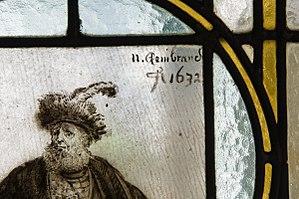
Baruch Spinoza [baʁuk spinoza], né le 24 novembre 1632 à Amsterdam et mort le 21 février 1677 à La Haye, est un philosophe néerlandais. Il occupe une place importante dans l'histoire de la philosophie, sa pensée, appartenant au courant des modernes rationalistes, ayant eu une influence considérable sur ses contemporains et nombre de penseurs postérieurs.